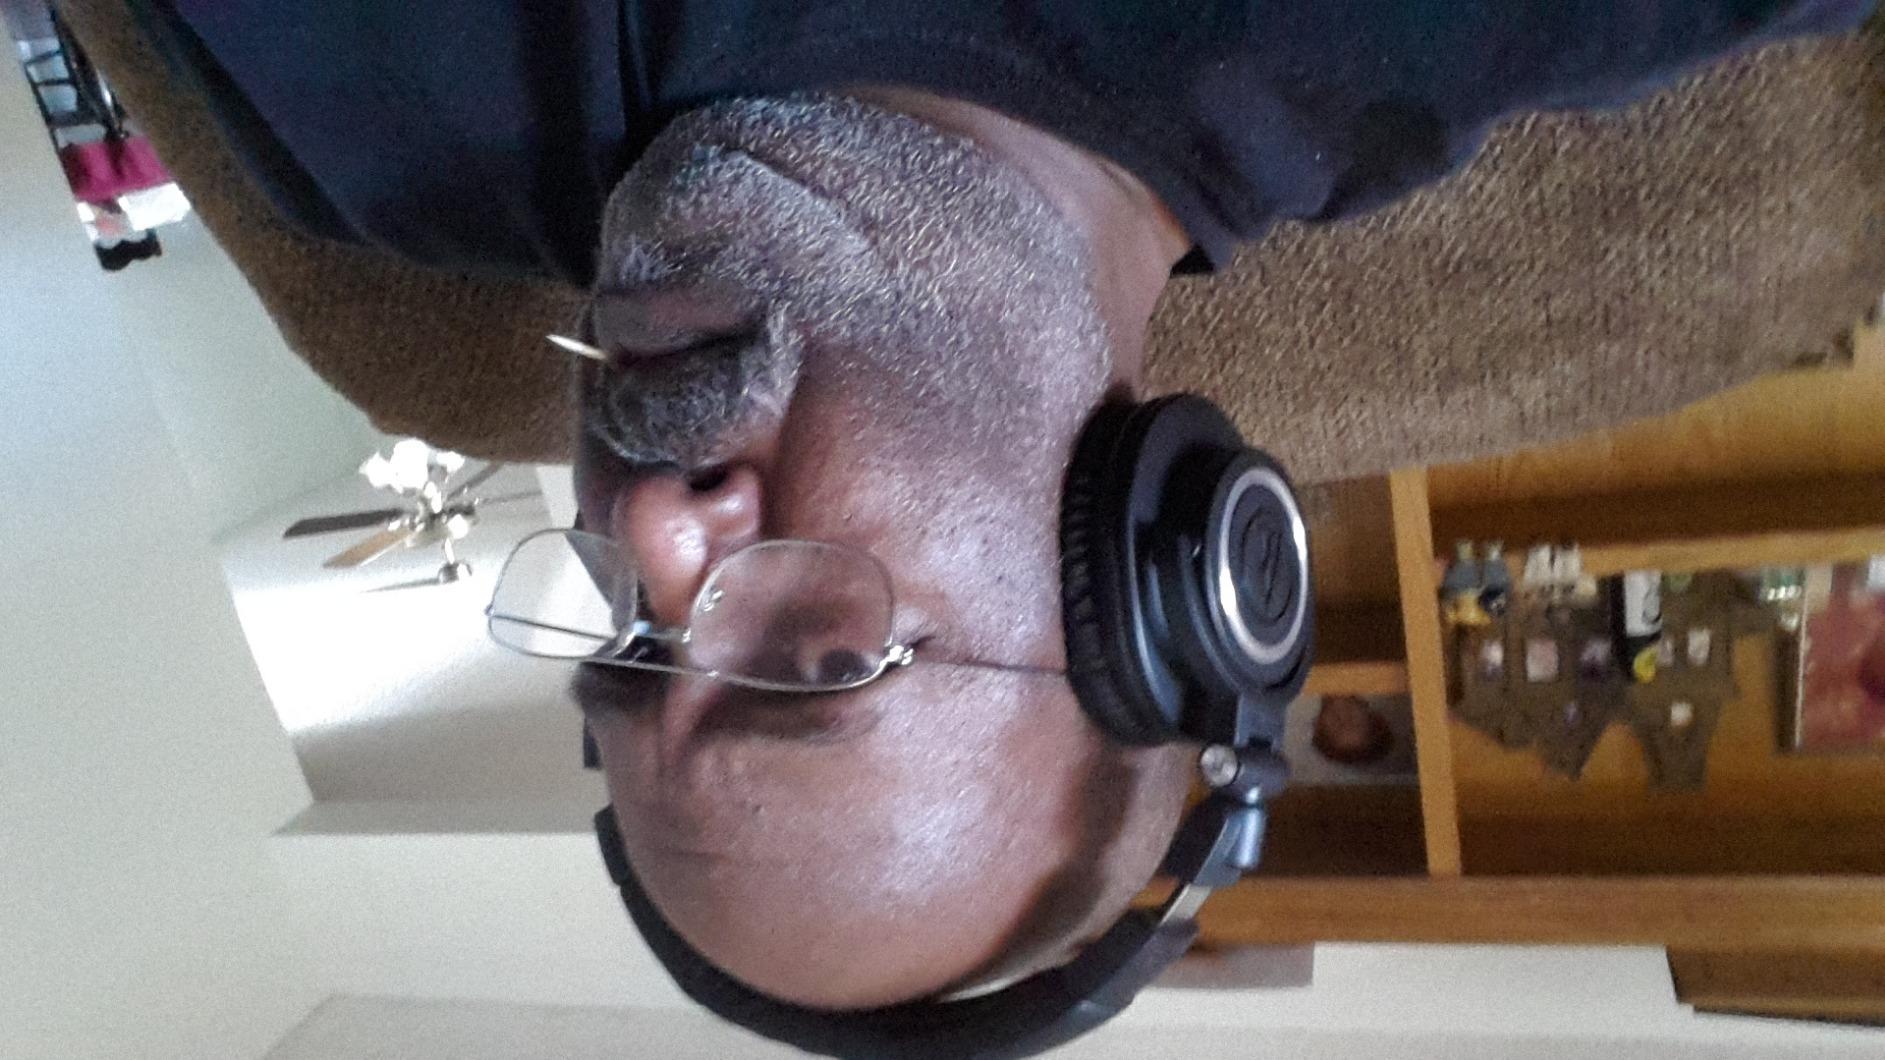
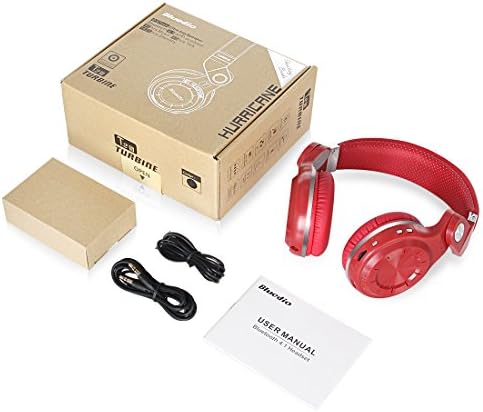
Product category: headphones
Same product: no